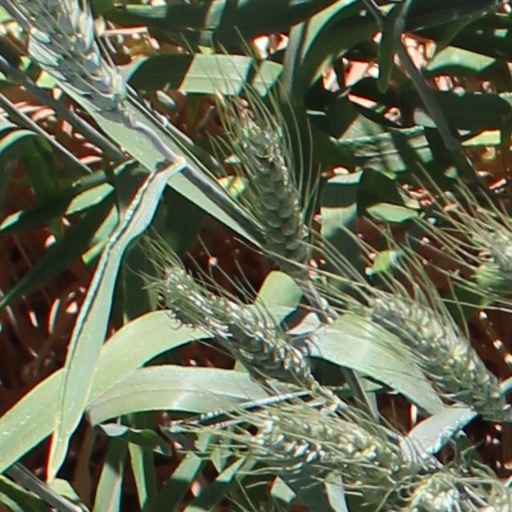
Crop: wheat